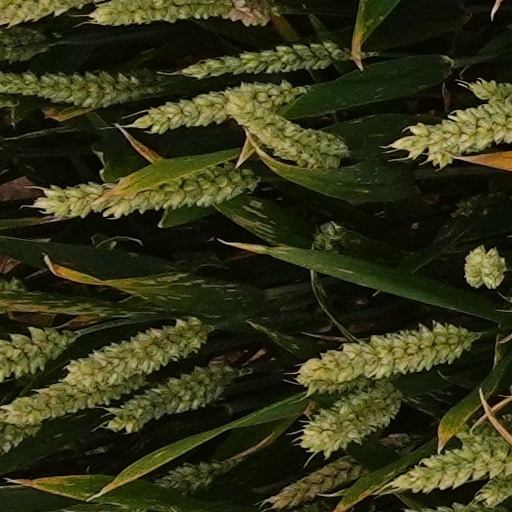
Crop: wheat